Fo Shan Ting Da Bo Gong Temple

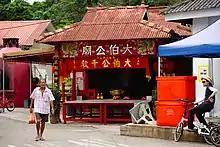
Fo Shan Teng Tua Pek Kong Temple

Fo Shan Ting Da Bo Gong Temple (Chinese: ) is a Chinese temple in Singapore located in Pulau Ubin.